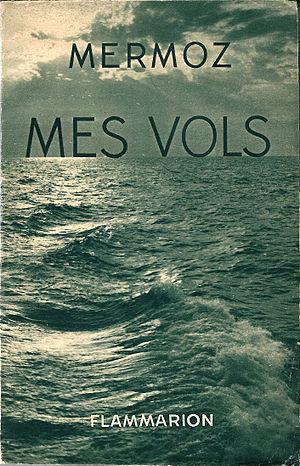
Couverture de l'édition originale (1937) de l'ouvrage Mes Vols, de Jean Mermoz.
Mes vols est une compilation des écrits et des discours du pilote de l'Aéropostale Jean Mermoz. Il est publié, après sa mort, par ses amis, chez l'éditeur Flammarion, en 1937.
Jean Mermoz, né à Aubenton le 9 décembre 1901 et disparu dans l'océan Atlantique le 7 décembre 1936, est un aviateur français, figure légendaire de l'Aéropostale, surnommé l'« Archange ».